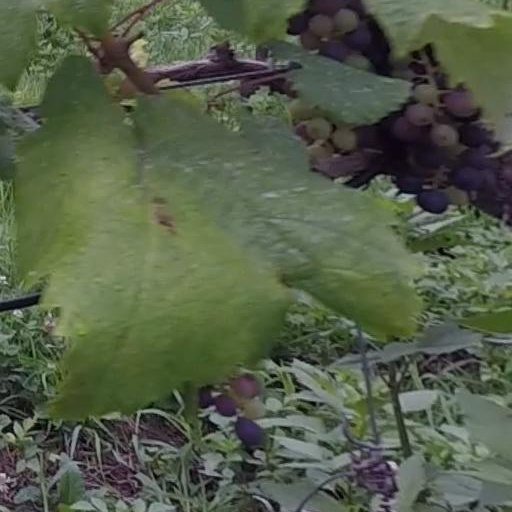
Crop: grape